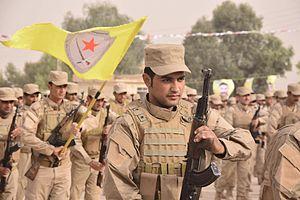
Les Forces d'autodéfense sont une milice formée en 2014 par le Parti de l'union démocratique pour défendre les cantons du Rojava, lors de la guerre civile syrienne.